Inuboh Station

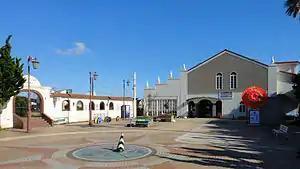
Inuboh Station forecourt in August 2012

is a railway station on the privately operated Chōshi Electric Railway Line in Chōshi, Chiba, Japan.